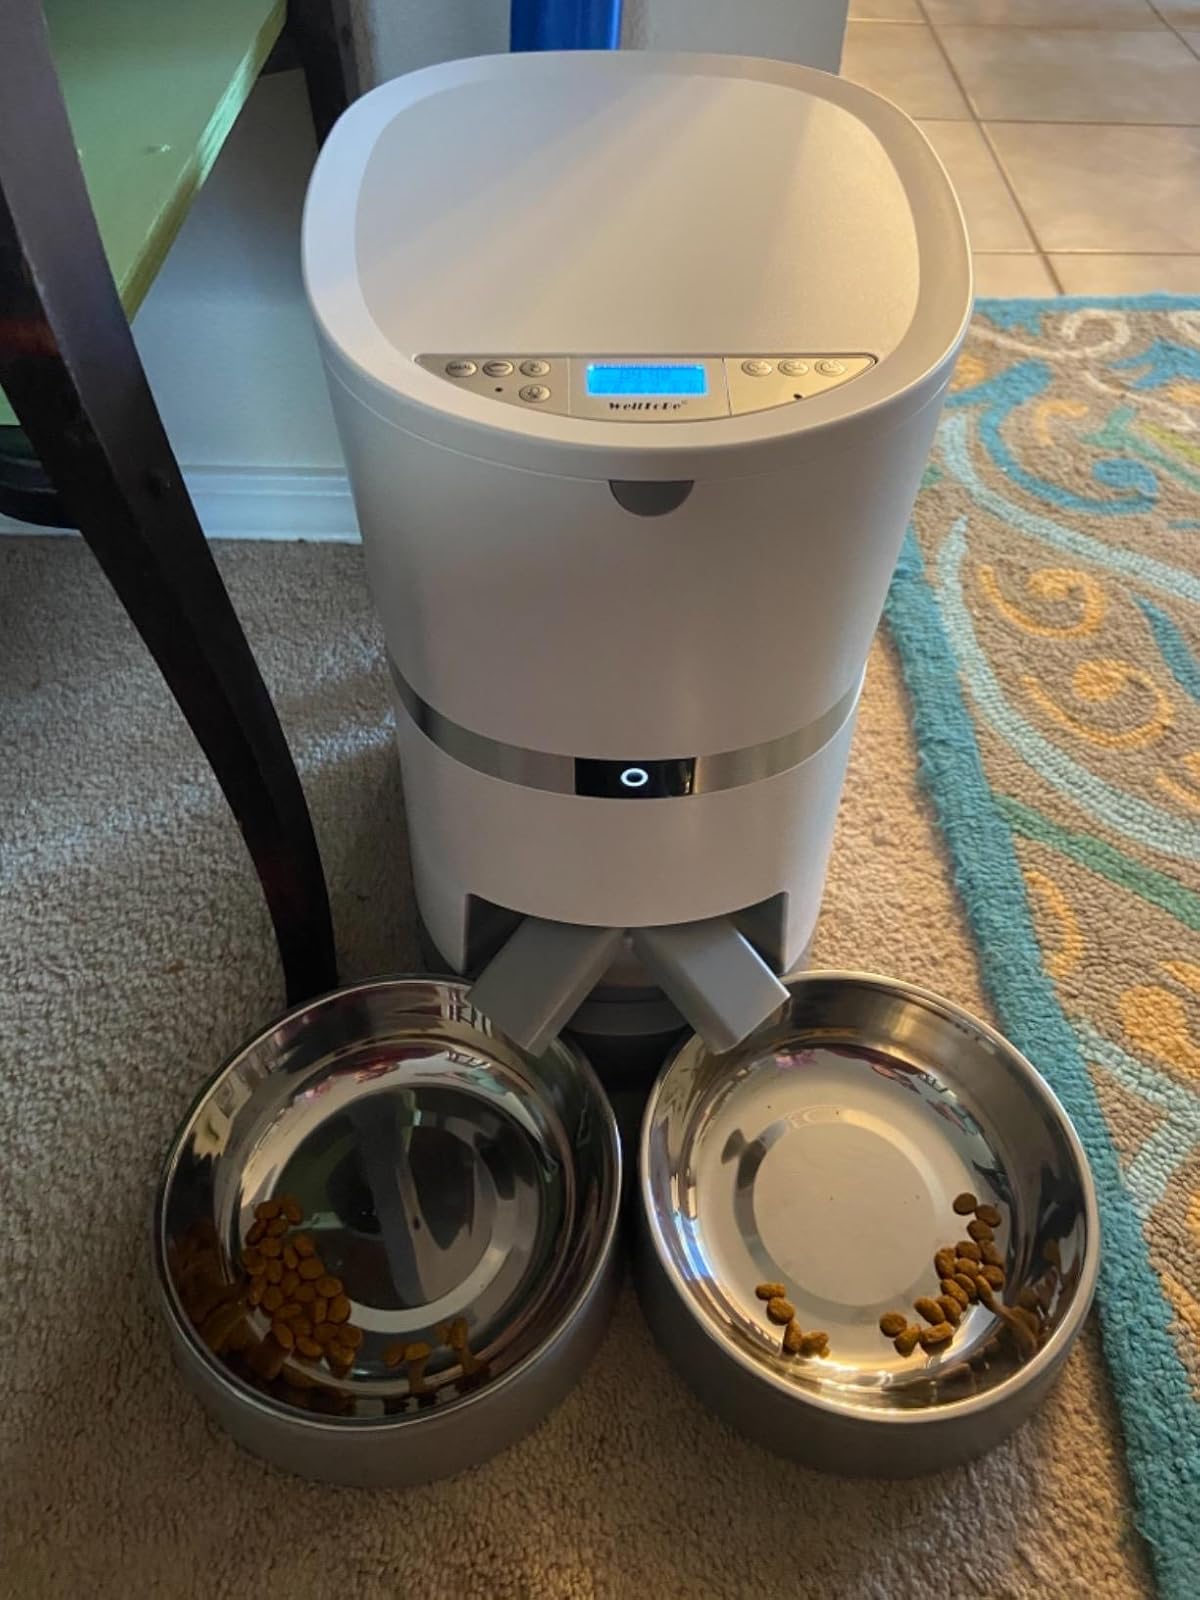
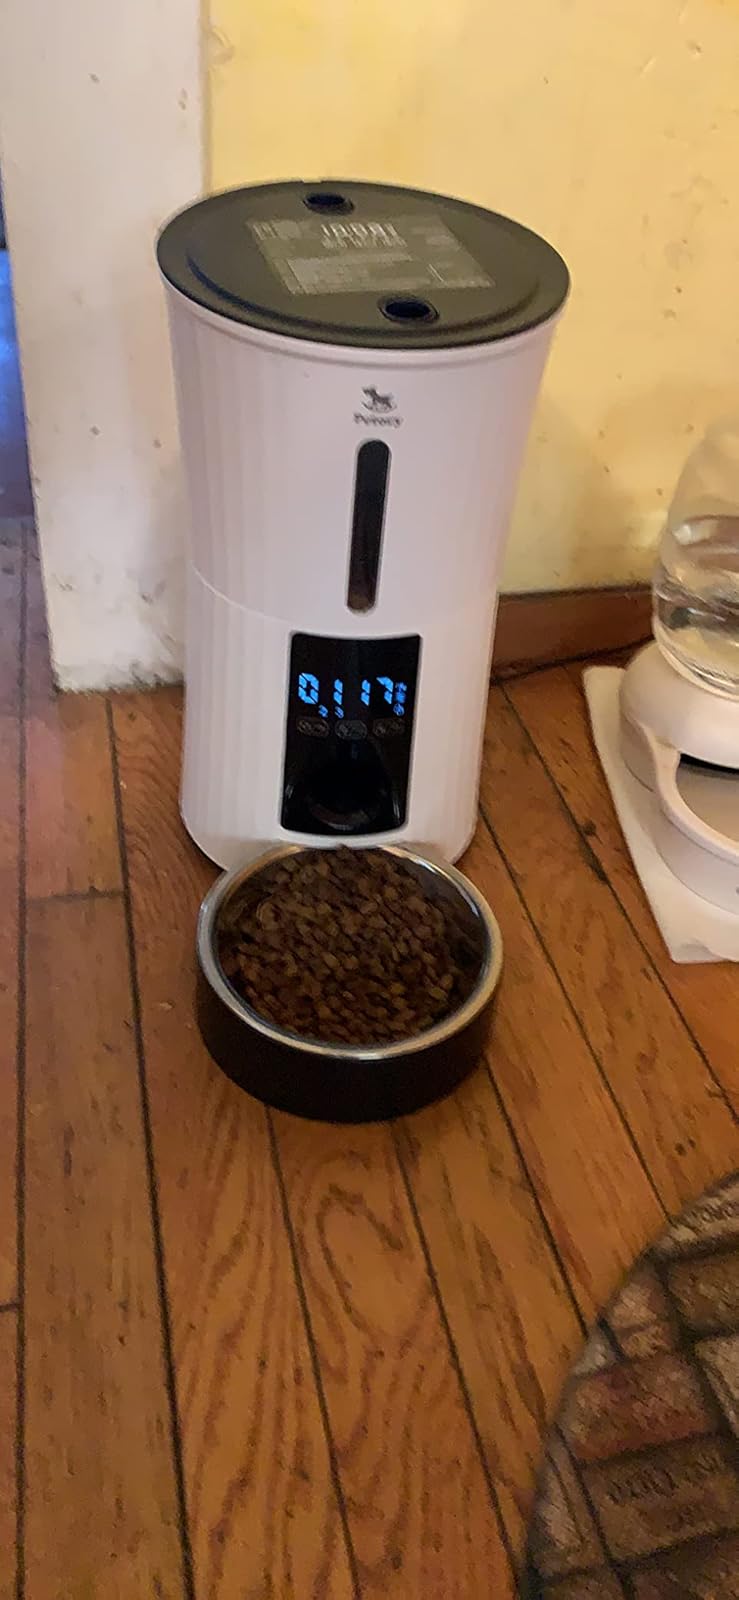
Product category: items_feeder
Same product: no